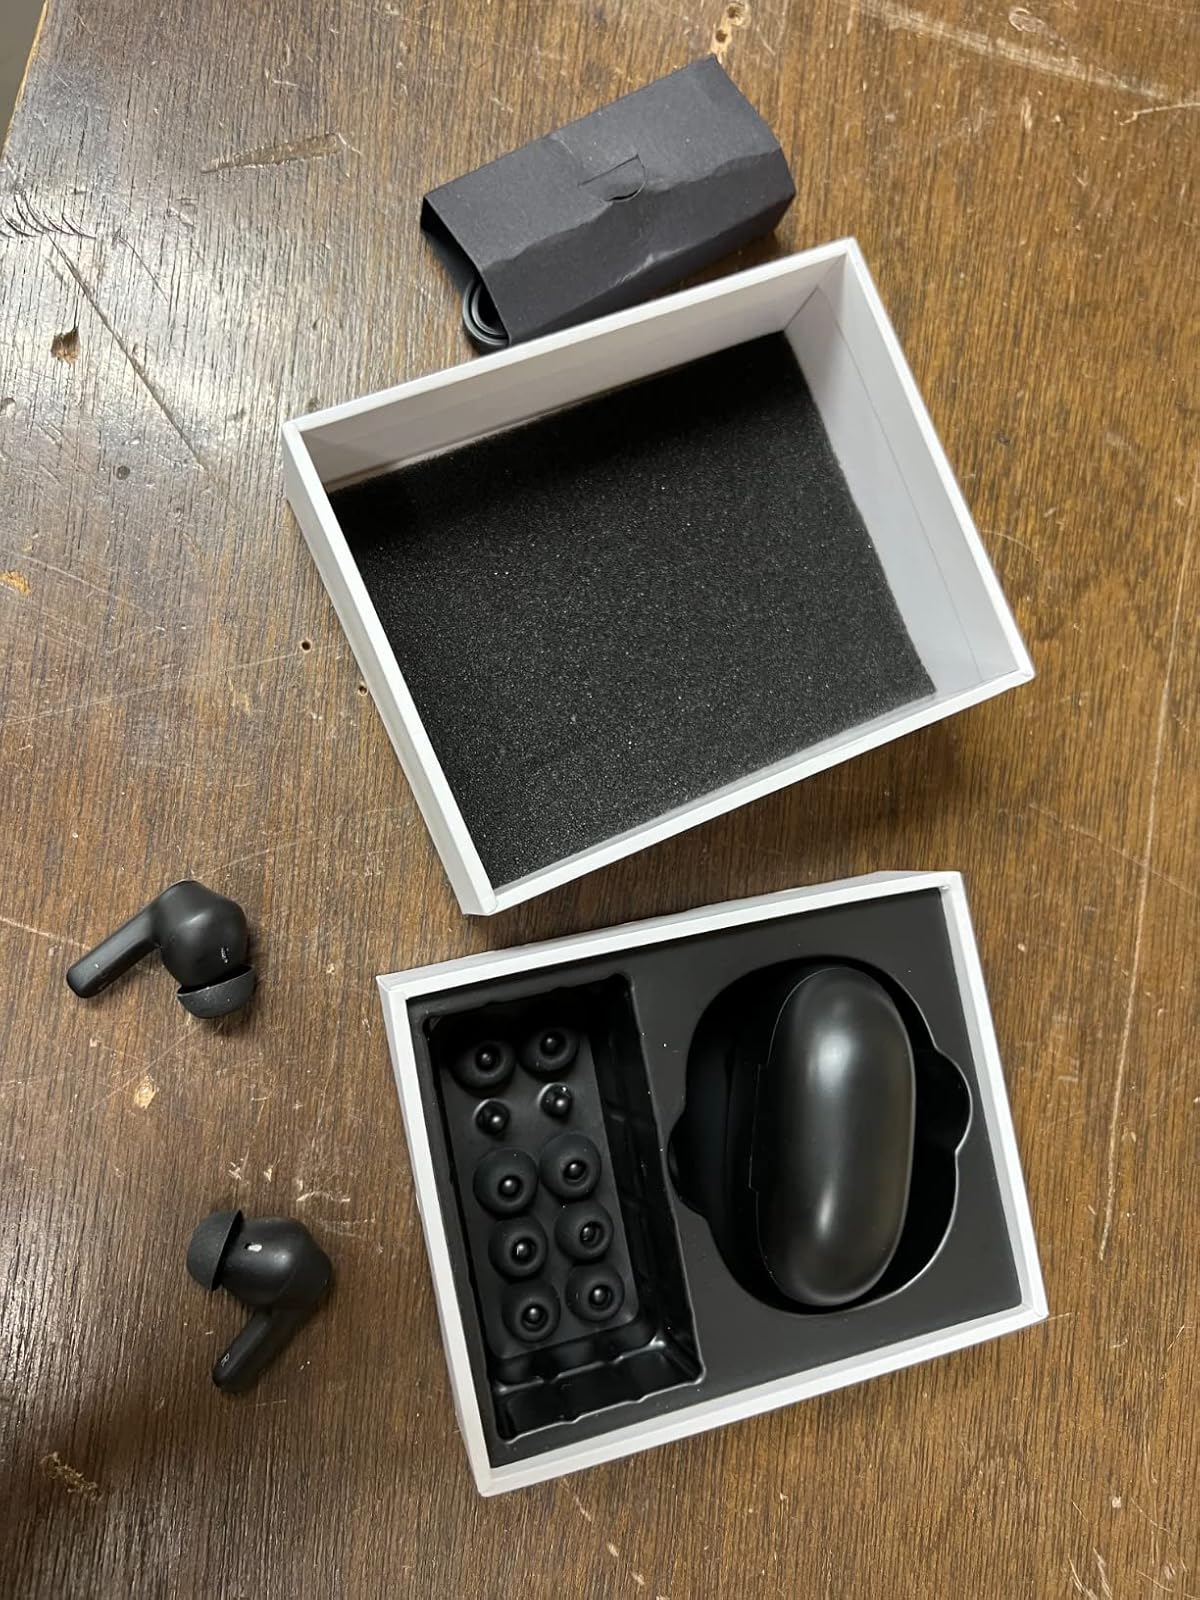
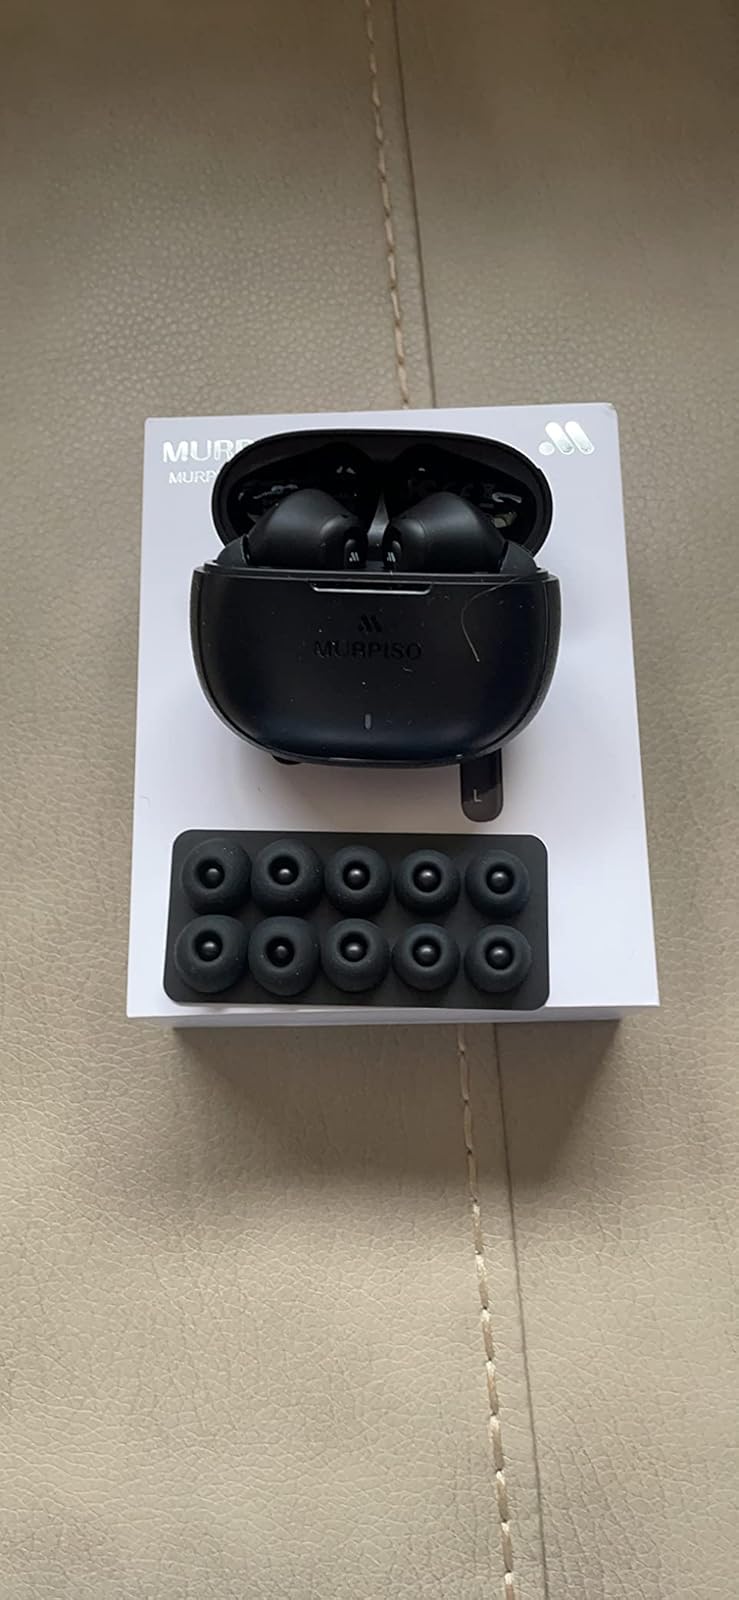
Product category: earbuds
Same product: yes